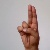
The image shows a hand gesture representing the letter 'U' in Indian Sign Language.